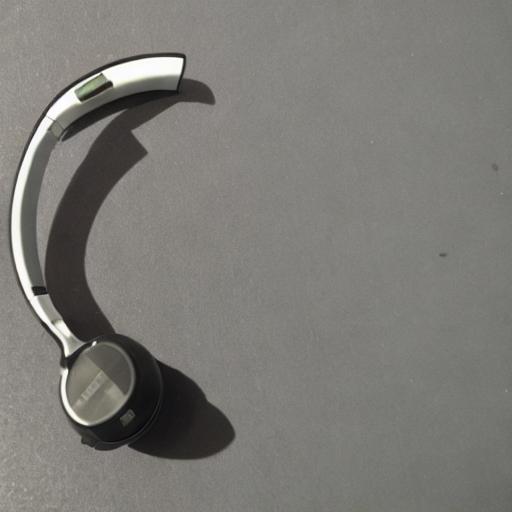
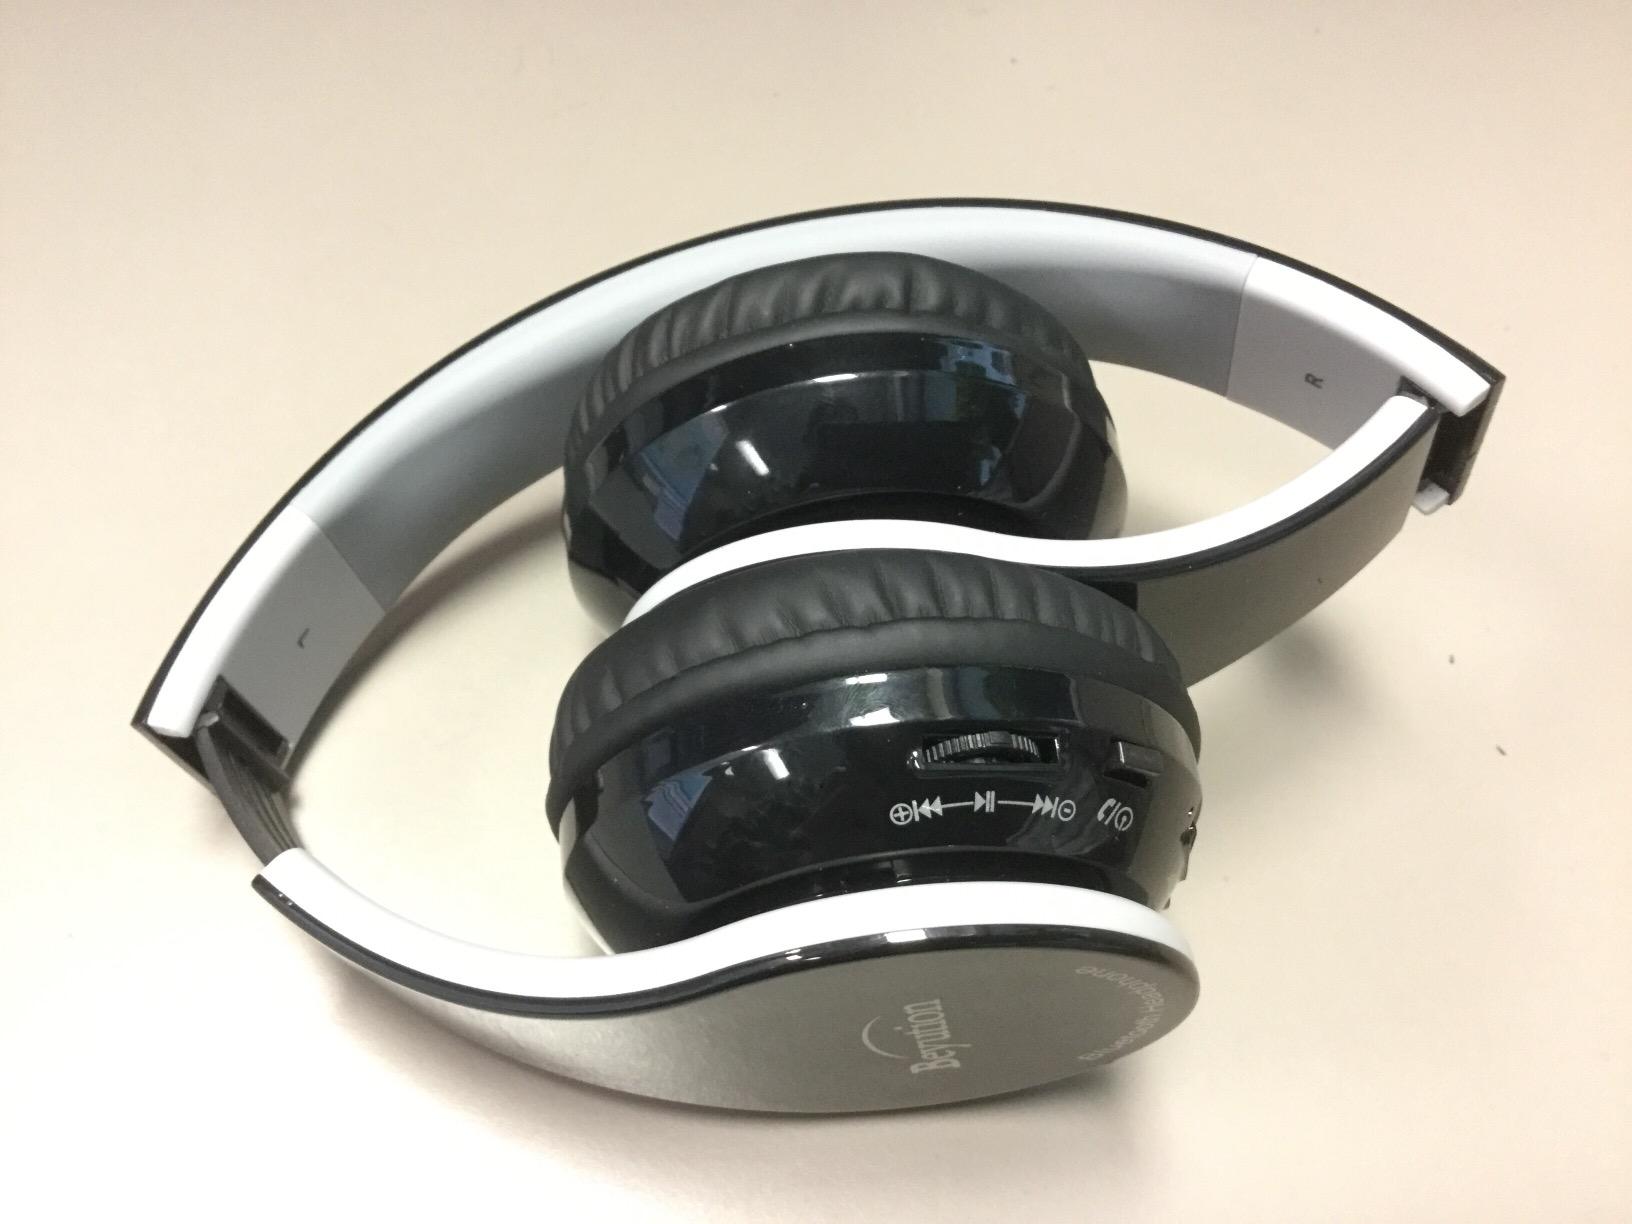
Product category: headphones
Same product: no